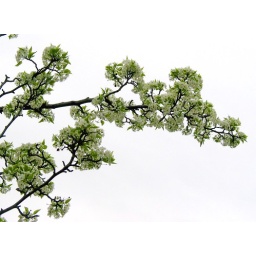
A tree in the backyard against today's cloudy sky